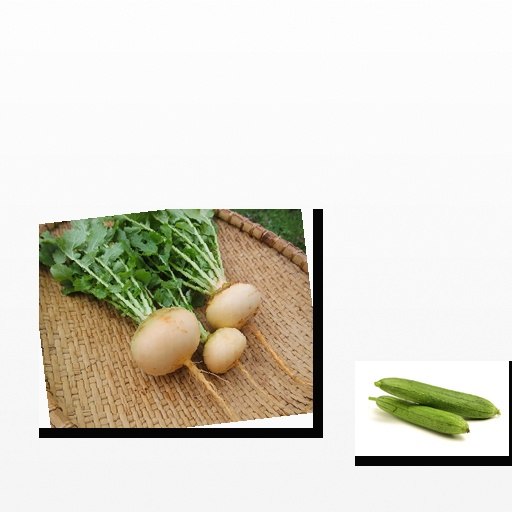
Food items: ridge_gourd, turnip